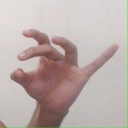
अक्षर: ओ